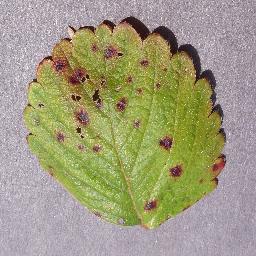
Label: Strawberry___Leaf_scorch